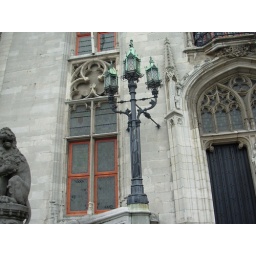
Interesting street lamp in the Grote Markt - Brugge